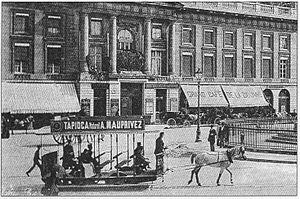
Vue de la place royale de Reims avec au premier plan un tramway hippomobile et en arrière plan l'ancien hôtel des fermes maintenant sous-préfecture.
La place Royale est une place située dans le centre de Reims.